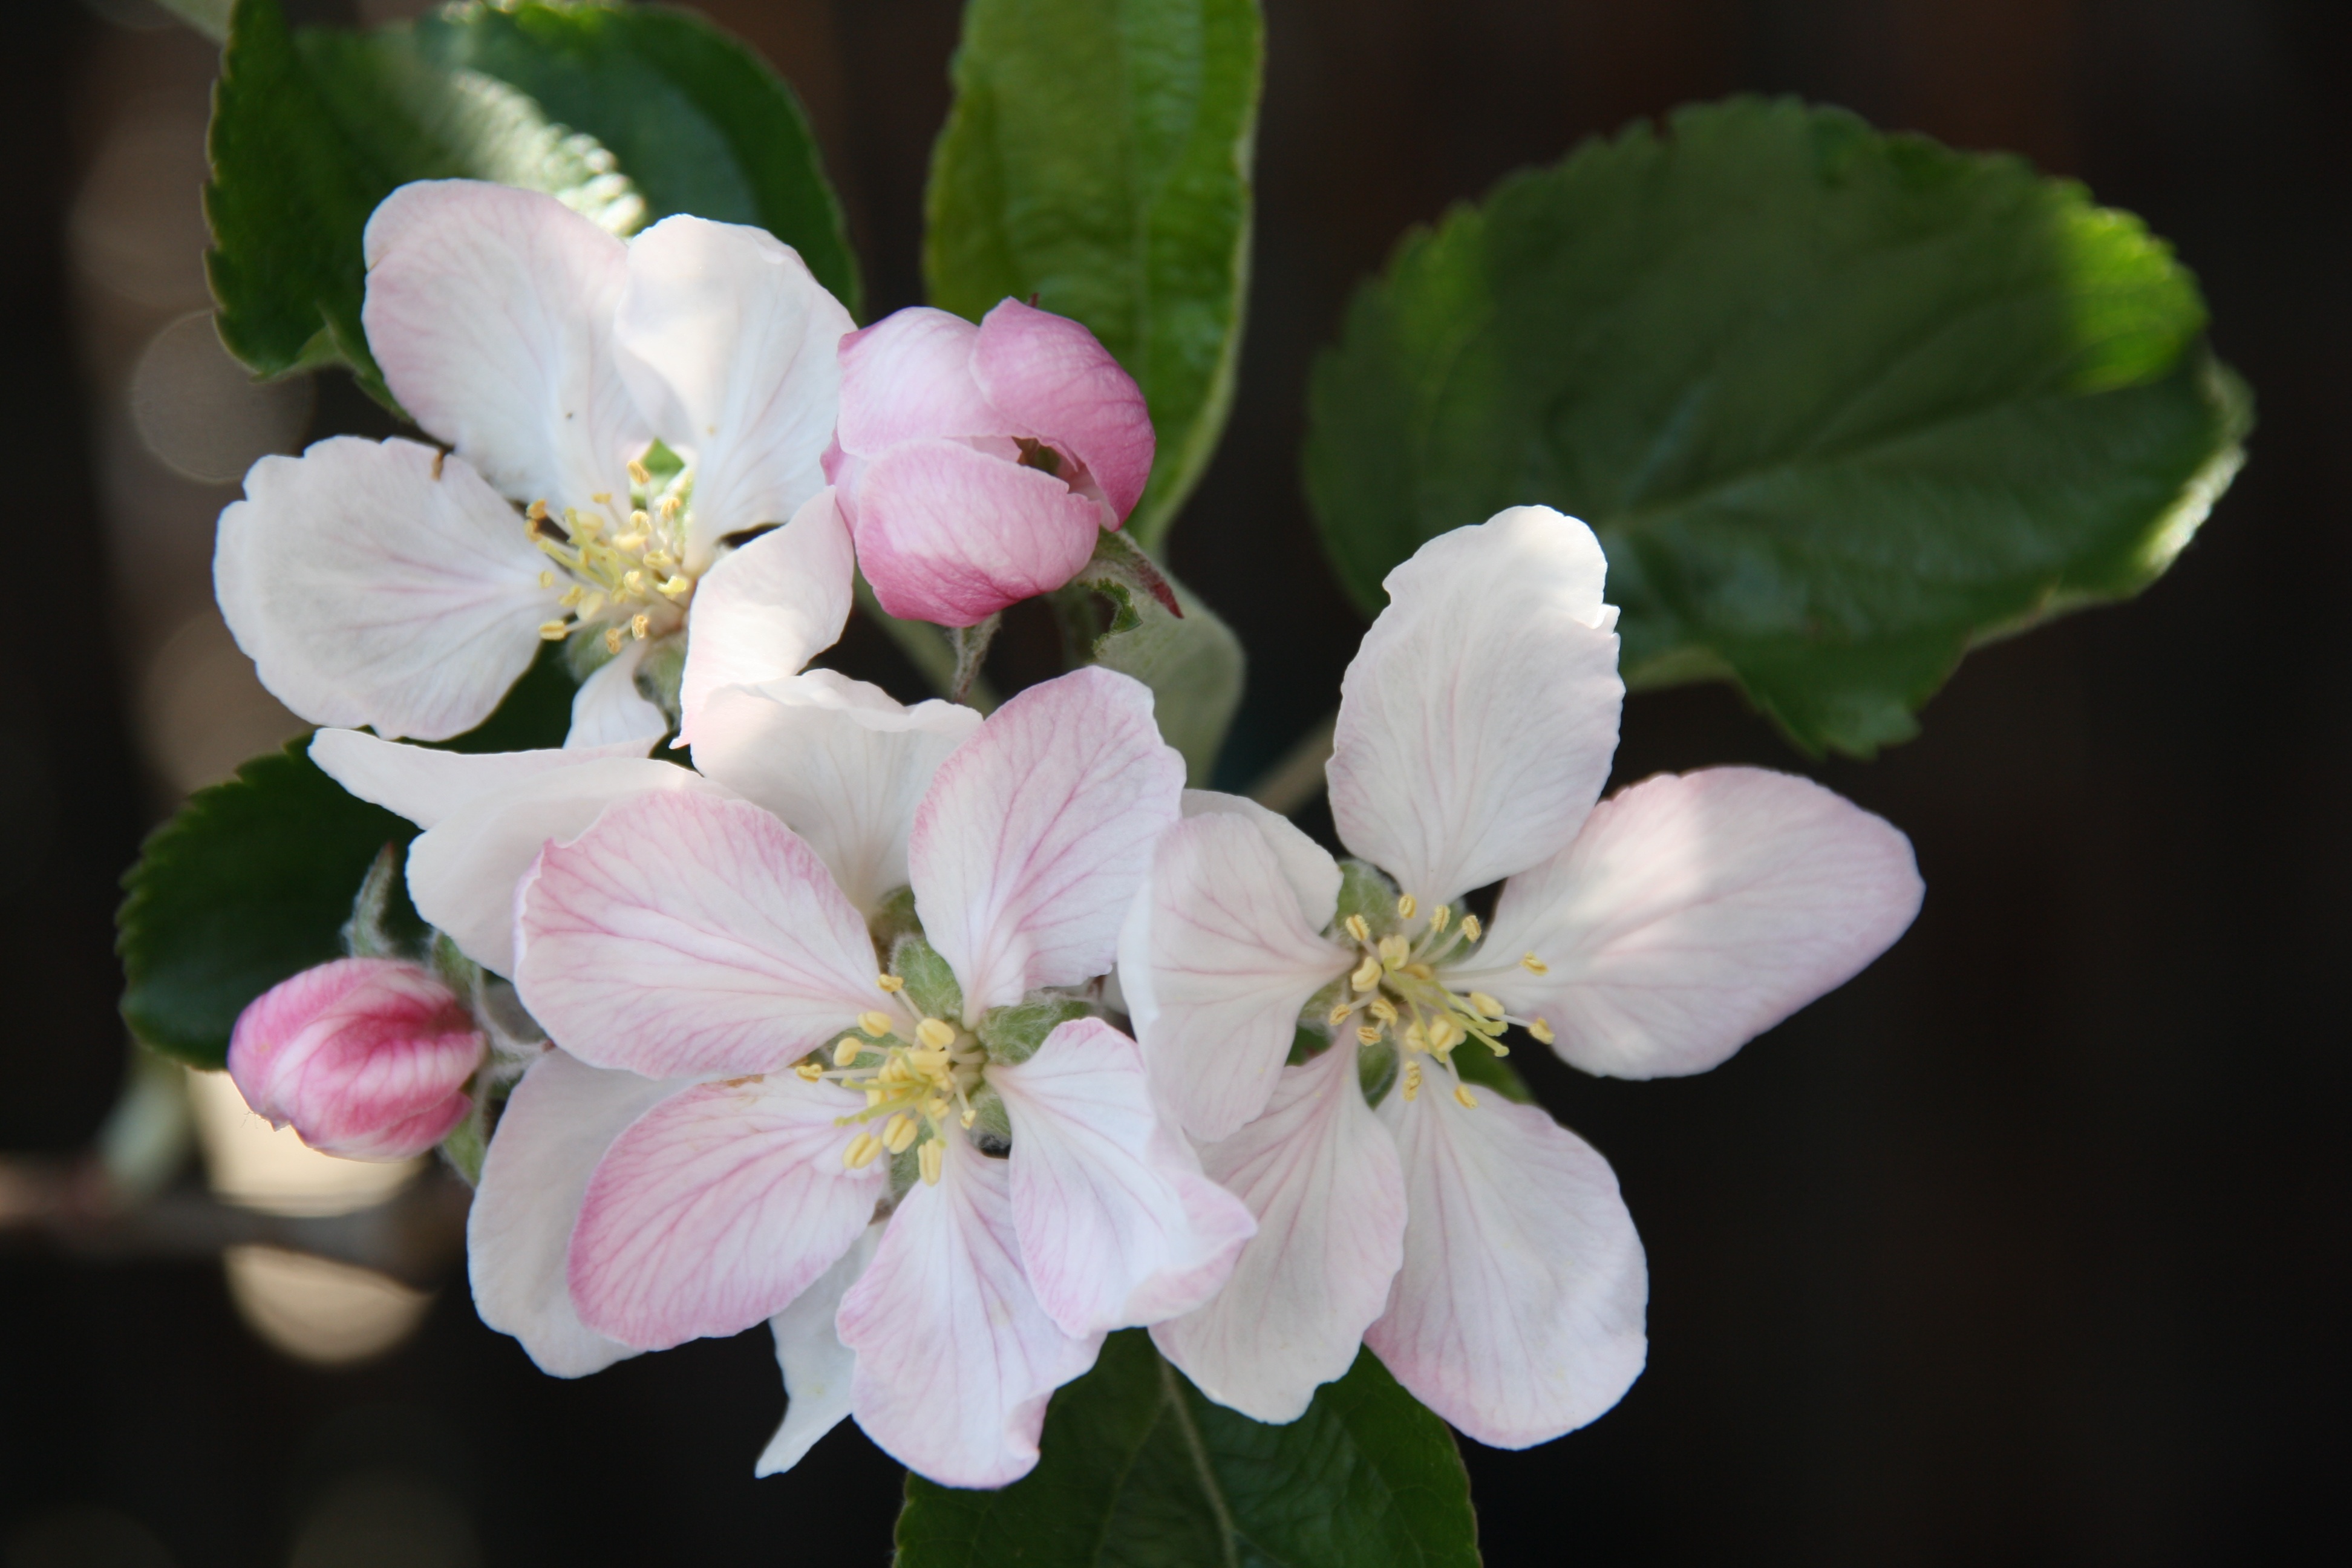
blossom, plant, flower, petal, bloom, green, botany, flora, wildflower, close up, shrub, macro photography, flowering plant, land plant